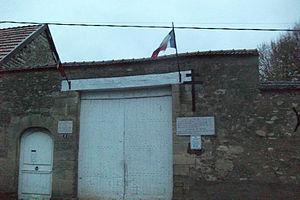
Savigny-sur-Ardres_mémorial à l'appel du général de Gaulle, le 21 mai 1940, chef de la 4e division blindée, après de dur combat à la résistance (sous la croix de Lorraine) et à la mémoire de Joseph Tirant de Bury, mort en déportantion le 17 sept 1944 au camp de Neuengamm.
La 4ᵉ division cuirassée est une unité éphémère de l’armée française de la Seconde Guerre mondiale créée le 10 mai 1940, constituée sur le champ de bataille, et notamment composée de bataillons de chars. Elle combat sans interruption pendant 40 jours.